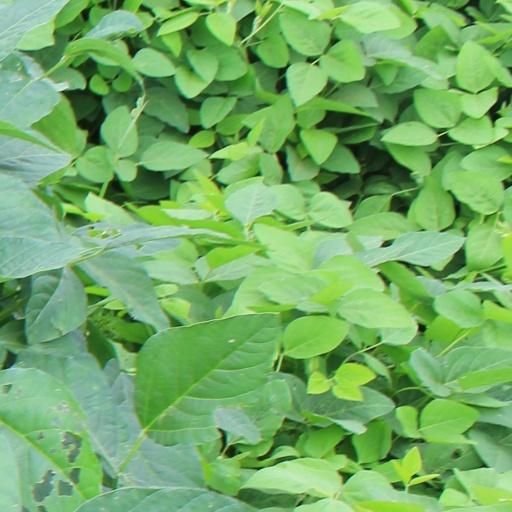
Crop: soybean